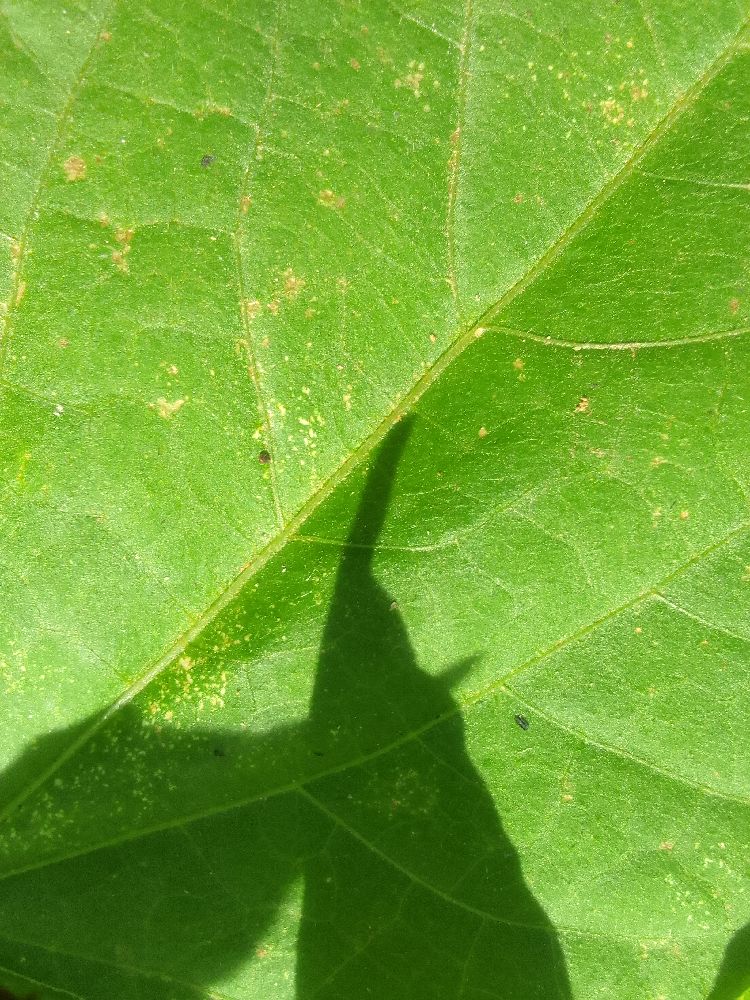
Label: healthy